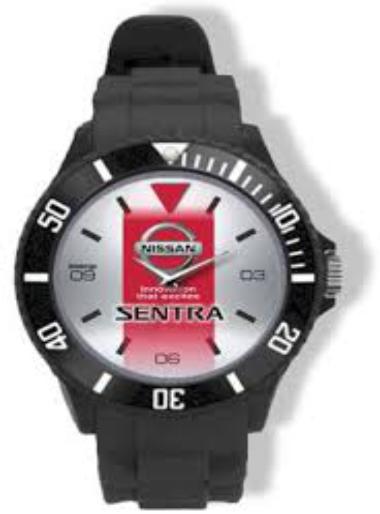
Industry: Transportation